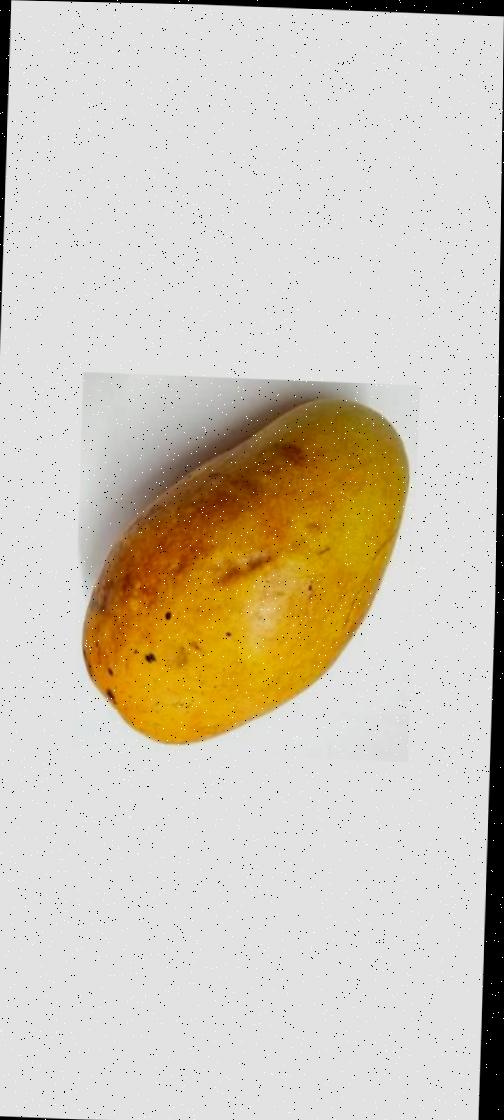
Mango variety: Bari-11